Ħalfa Rock

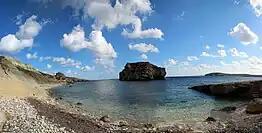

Ħalfa Rock is on the Maltese Islands Natural Heritage List, and retains the status of an area of ecological importance and is also a special area of conservation. The Planning Authority scheduled Ħalfa Rock as a Level 1 Site of Scientific Importance (ecology), Level 2 Site of Scientific Importance (geomorphology), and a Level 2 Area of Ecological Importance as per Government Notice No. 827/02 in the Government Gazette dated 20 September 2002.